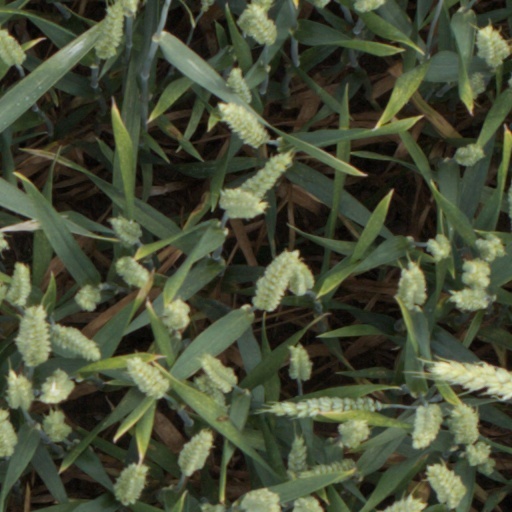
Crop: wheat